LGBTQ people in New Zealand

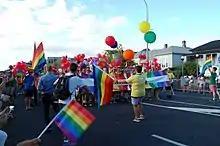
Rainbow flags flown at the Auckland Pride Festival, 2016

New Zealand society is generally accepting of lesbian, gay, bisexual, transgender and queer (LGBTQ) peoples. The LGBTQ-friendly environment is epitomised by the fact that there are several members of Parliament who belong to the LGBTQ community, LGBTQ rights are protected by the Human Rights Act, and same-sex couples are able to marry as of 2013. Sex between men was decriminalised in 1986. New Zealand has an active LGBTQ community, with well-attended annual gay pride festivals in most cities.